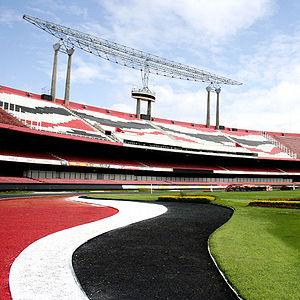
Le stade Cícero Pompeu de Toledo, populairement connu sous le nom de Estádio do Morumbi ou tout simplement Morumbi, est un stade de football situé à São Paulo au Brésil. Le stade appartient au São Paulo Futebol Clube, qui y joue ses matchs à domicile. Le stade est aussi connu sous le surnom de "MorumTri", en référence aux trois titres intercontinentaux du club.